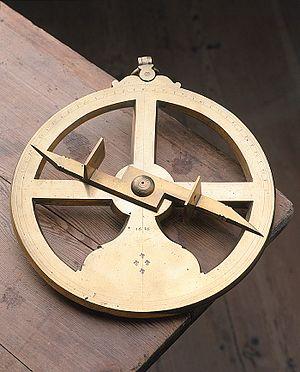
L’astrolabe nautique est un ancien instrument de navigation servant principalement à faire le point, soit déterminer la latitude.